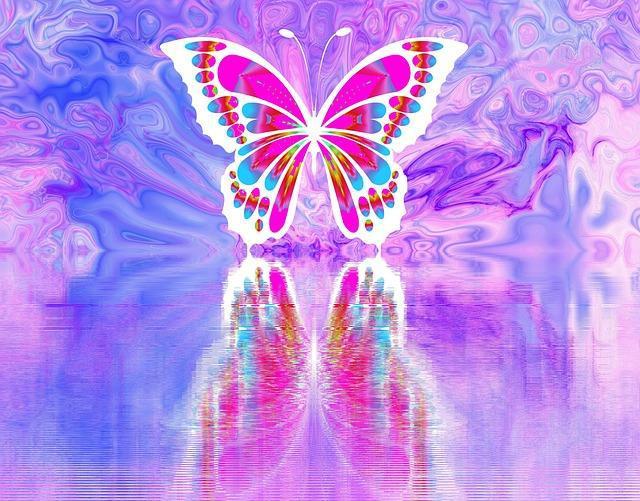
butterfly